Plymouth Colony

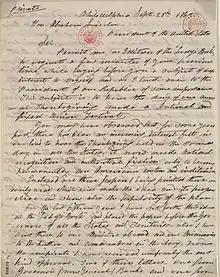
1863 letter from Sarah Josepha Hale to President Abraham Lincoln discussing the creation of a Thanksgiving holiday

The earliest artistic depiction of the Pilgrims was actually done before their arrival in America; Dutch painter Adam Willaerts painted a portrait of their departure from Delfshaven in 1620. The same scene was repainted by Robert Walter Weir in 1844, and hangs in the Rotunda of the United States Capitol building. Numerous other paintings have been created memorializing various scenes from the life of Plymouth Colony, including their landing and the "First Thanksgiving", many of which have been collected by Pilgrim Hall, a museum and historical society founded in 1824 to preserve the history of the Colony.